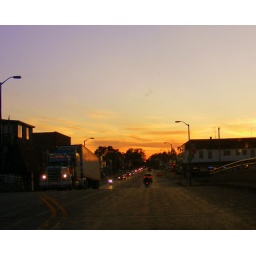
Our little town.. Peshtigo , main street crossing the bridge over the river to our one street light.. ;)